A Fortune for Kregen

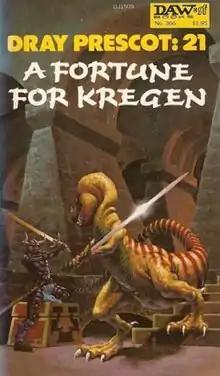
First edition (publ. DAW books) Cover art by Richard Hescox

"A Fortune for Kregen" is a novel in which Dray Prescot is recovering from a wound suffered during a game of "jikaida".